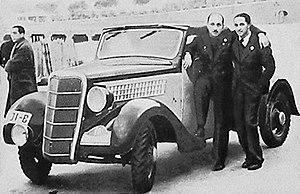
Zamfirescu et Cristea devant leur Ford V8 spéciale à l'arrivée du rallye Monte-Carlo 1936
Ion Zamfirescu est un pilote de rallye roumain, également champion motocycliste de son pays dans sa jeunesse.